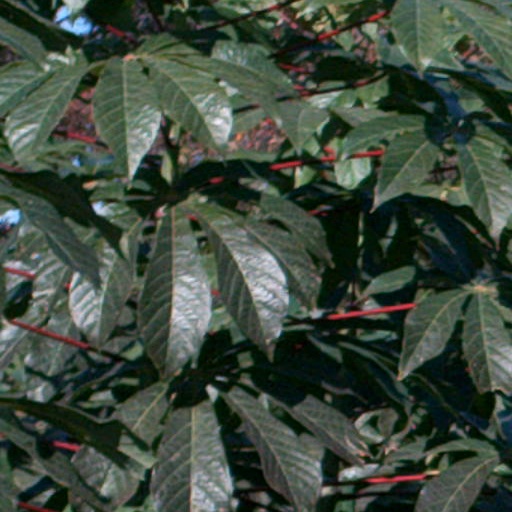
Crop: cassava